Landstuhl–Kusel railway

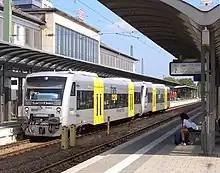
RegioShuttle to Kusel at the time of "Trans regio" operations in Kaiserslautern Hauptbahnhof

From the end of the 1950s to the late 1980s, battery electric railcars of class 515 ran on the line. From 1960 to the early 1980s, Uerdingen railbuses also operated some passenger services. From the late 1980s passenger services were operated with class 628/928 diesel multiple units. From 2000 to 2008 these were operated by trans regio with Regioshuttles. Since December 2008, the section is mainly operated by DB Regio with modern diesel multiple units of class 643.